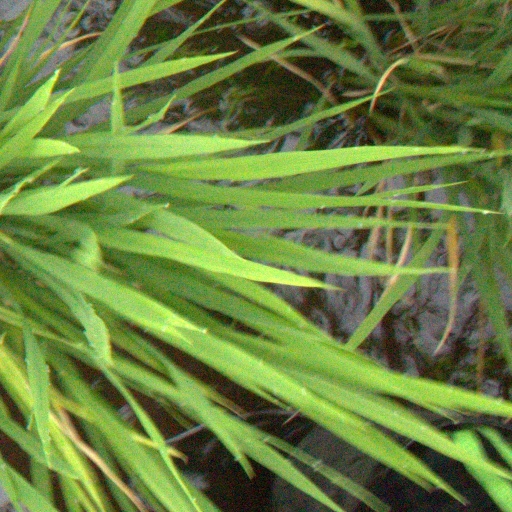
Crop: rice